Kotrag Nunatak

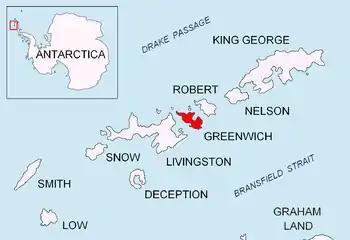
Location of Greenwich Island in the South Shetland Islands.

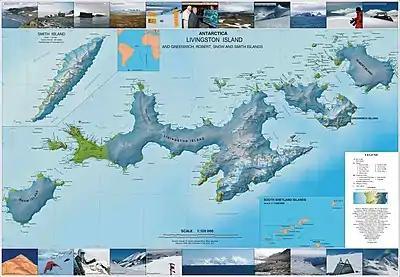
Topographic map of Livingston Island, Greenwich, Robert, Snow and Smith Islands.

Kotrag Nunatak (Nunatak Kotrag \'nu-na-tak ko-'trag\) is a conspicuous rocky peak of elevation 290 m projecting from Murgash Glacier, Greenwich Island in the South Shetland Islands, Antarctica. It was named after Khan Kotrag, founder of the Kingdom of Volga Bulgaria in the 7th Century AD.